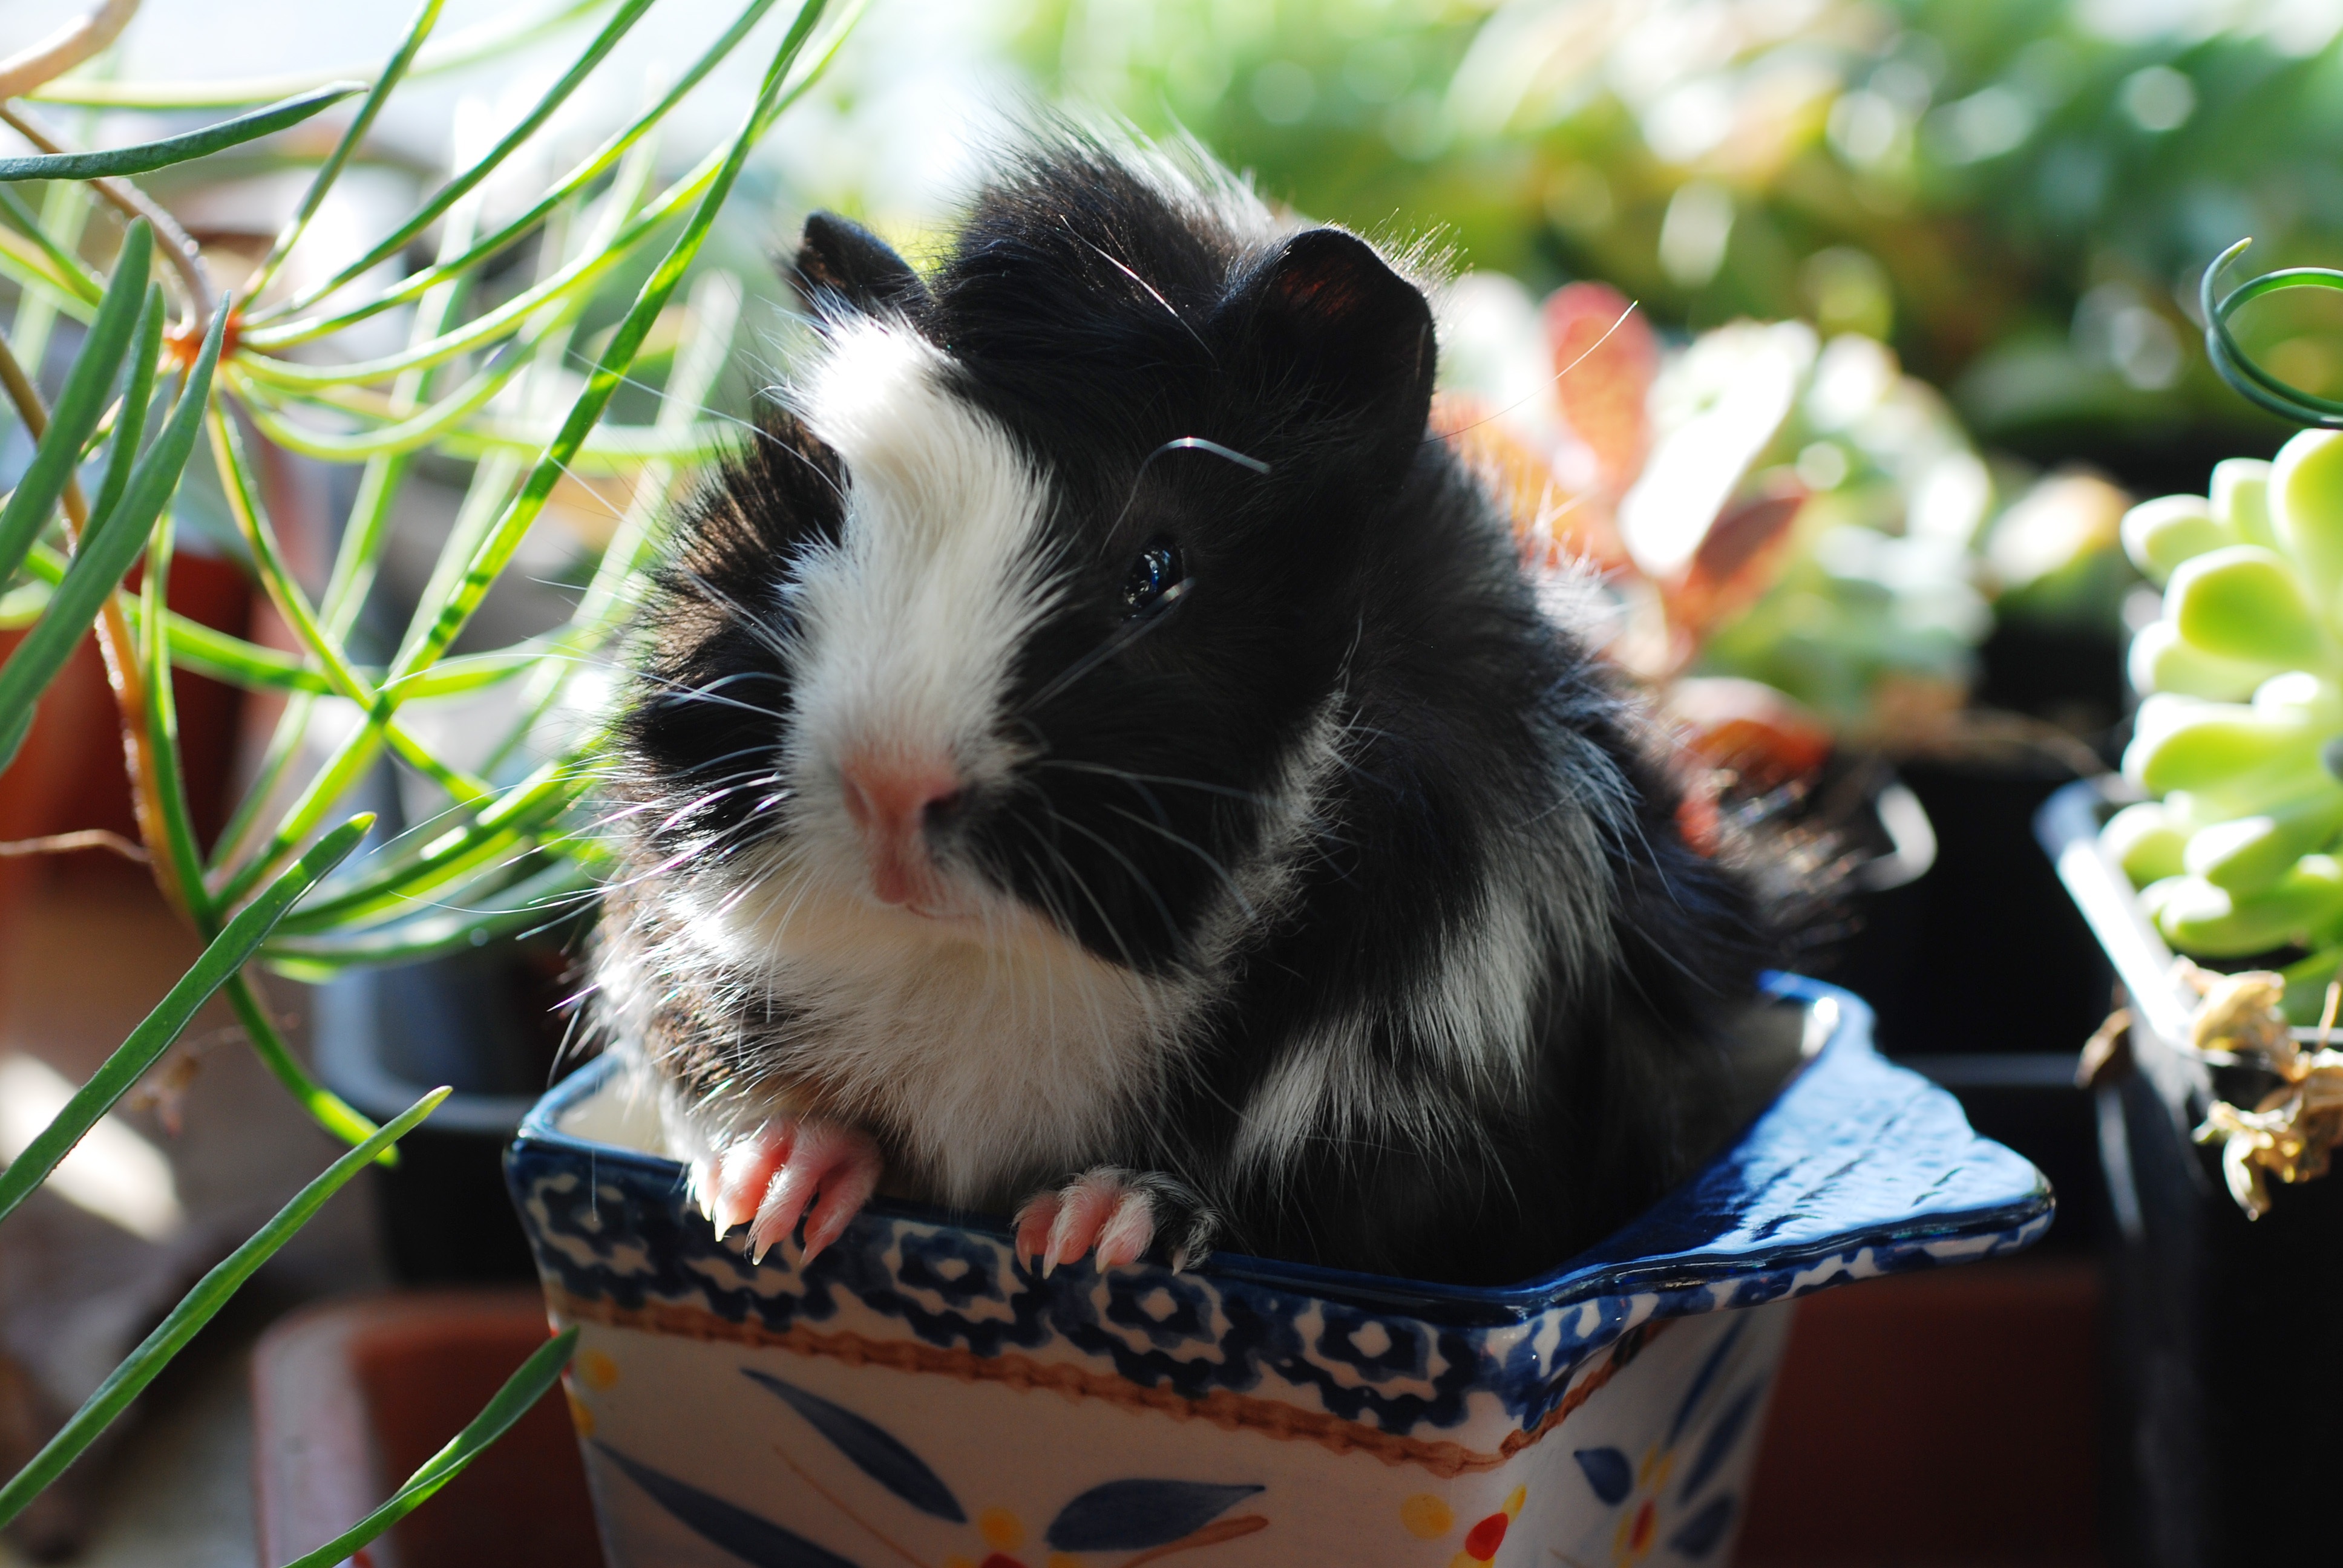
plant, mouse, animal, cute, mammal, rodent, guinea pig, pets, whiskers, rodents, vertebrate, mao, netherlands pig